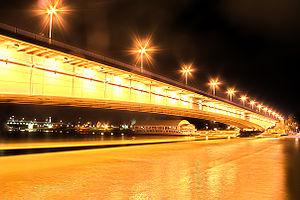
Le pont de Branko est le second pont par sa largeur de Belgrade, la capitale de la Serbie. Il traverse la Save et relie le centre ville à la municipalité de Novi Beograd.